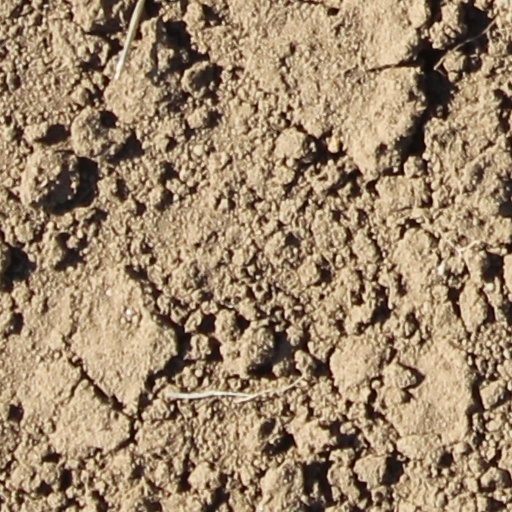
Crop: wheat